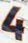
Number: 4